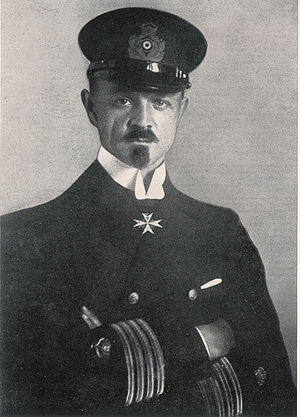
Peter Strasser
Peter Strasser dekoreret med Pour le Mérite-ordenen
Peter Strasser var tysk marineofficer, som under hele 1. verdenskrig var chef for den Kaiserliche Marines luftskibsflåde, hvor han forestod planlægning af luftskibstogter og deltog i mange bombetogter personligt.